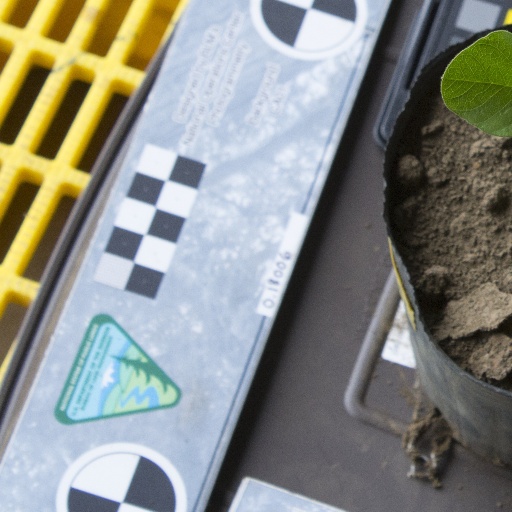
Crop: soybean